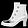
Label: Ankle boot